Mezban

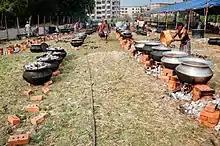
Traditional Mezban cooking in Chittagong, Bangladesh

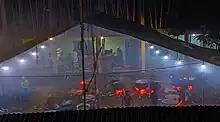
Mezban cooking at night

Mezban, locally known as Mejjan is a popular festival held in Chittagong by Bengali Muslims of Bangladesh. Historically Mezban is a traditional regional Bengali feast and nowadays refers to both the regional tradition and the feast that results in common usage. The famous Mezbani meal consisting of steamed white rice and hot beef, usually along with other dishes like 'chonar daal' or curry of mung bean and beef fat chunks, 'nolar kanzi' or beef bone marrow soup, and the kala bhuna or dried beef with onions.